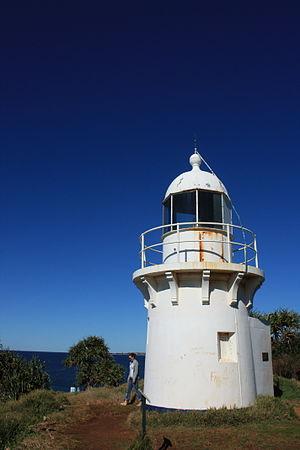
Il s'agit d'une liste des phares d'Australie. Elle contient les phares actifs ainsi que ceux déclassés mais d'importance historique.